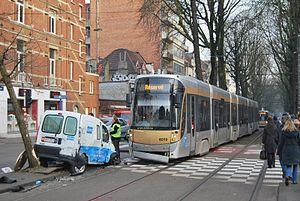
Accident de la ligne 3 à Vanderkindere.
La ligne 3 du tramway de Bruxelles est une ligne de tramway qui relie Esplanade à Churchill en empruntant l’axe prémétro Nord-Sud. Elle a été rouverte au public le 30 juin 2008 après un an de disparition. En effet, elle avait été momentanément supprimée le 7 juillet 2007, sa remise en service ayant été effectuée dans le cadre de la mise en œuvre du nouveau réseau de la STIB. Elle est, depuis le 31 août 2009, prolongée de Gare du Nord à Esplanade par permutation des terminus nord des lignes 3 et 4. Cette ligne devrait prochainement bénéficier de la priorité aux carrefours à feux grâce à un système de télécommande. La STIB a introduit une demande de permis pour le prolongement de la ligne de tram 3 jusqu'à la station de métro Roi Baudouin.